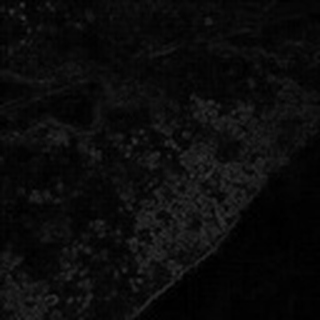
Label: cotton_powdery_mildew